Port Xanatath

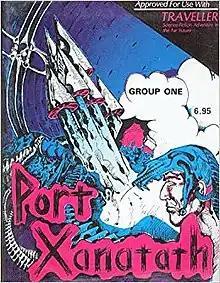

Port Xanatath is a 1980 role-playing game adventure for "Traveller" published by Group One.